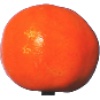
Label: Clementine 1